Mike Carlton

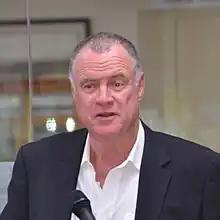
Mike Carlton at a book signing in 2013

Michael James Carlton, (born 31 January 1946) is an Australian former media commentator, radio host, television journalist, author and newspaper columnist. He formerly co-hosted the daily breakfast program on Sydney radio station 2UE with Peter FitzSimons and later Sandy Aloisi.